Gorgosaurus

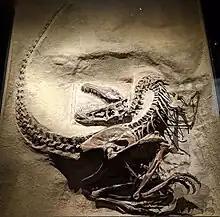
Sub-adult specimen TMP91.36.500 in "death pose", Royal Tyrrell Museum of Palaeontology

The discovery of two exceptionally preserved juvenile skulls from "Gorgosaurus" suggests that "Gorgosaurus" underwent the morphological shift from gracile juveniles to robust adults at an earlier age than "Tyrannosaurus", to which it was compared in a study published by Jared Voris "et al.," suggests that the ontogenetic changes occurred at roughly 5-7 years of age in "Gorgosaurus"; much earlier than its larger and later relative. However, both tyrannosaur genera underwent these ontogenetic transformations at a similar percent of skull length relative to the large known adult individuals. The study's results likewise indicate that there is a dissociation between body size and cranial development in tyrannosaurs, while simultaneously allowing better identification of juvenile remains that may have been misidentified in museum fossil collections. It is estimated that an ontogenetic dietary shift of "Gorgosaurus" and "Albertosaurus" occurs when the mandibular length reaches , indicating that this is the stage when their bite force increases exponentially and when they begin to pursuit large prey.